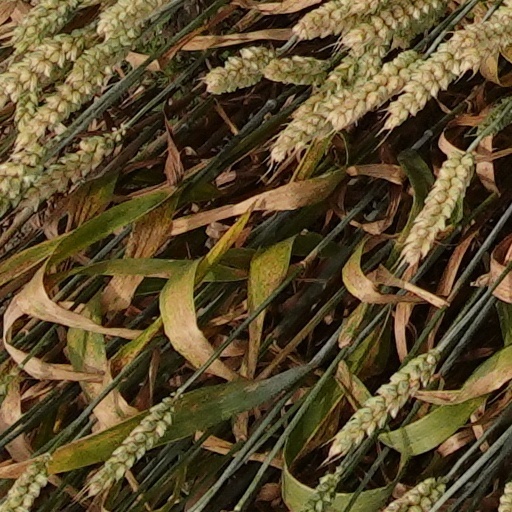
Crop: wheat